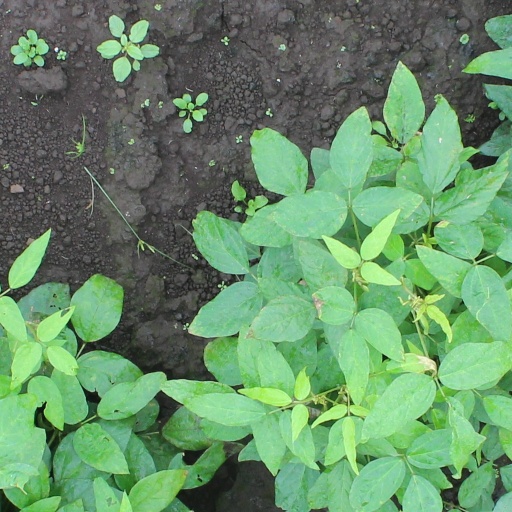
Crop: soybean